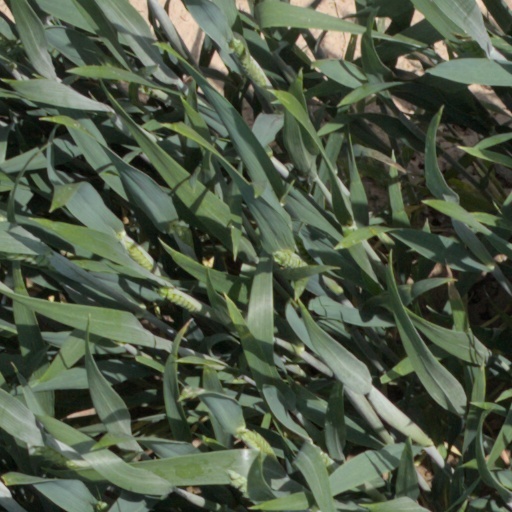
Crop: wheat